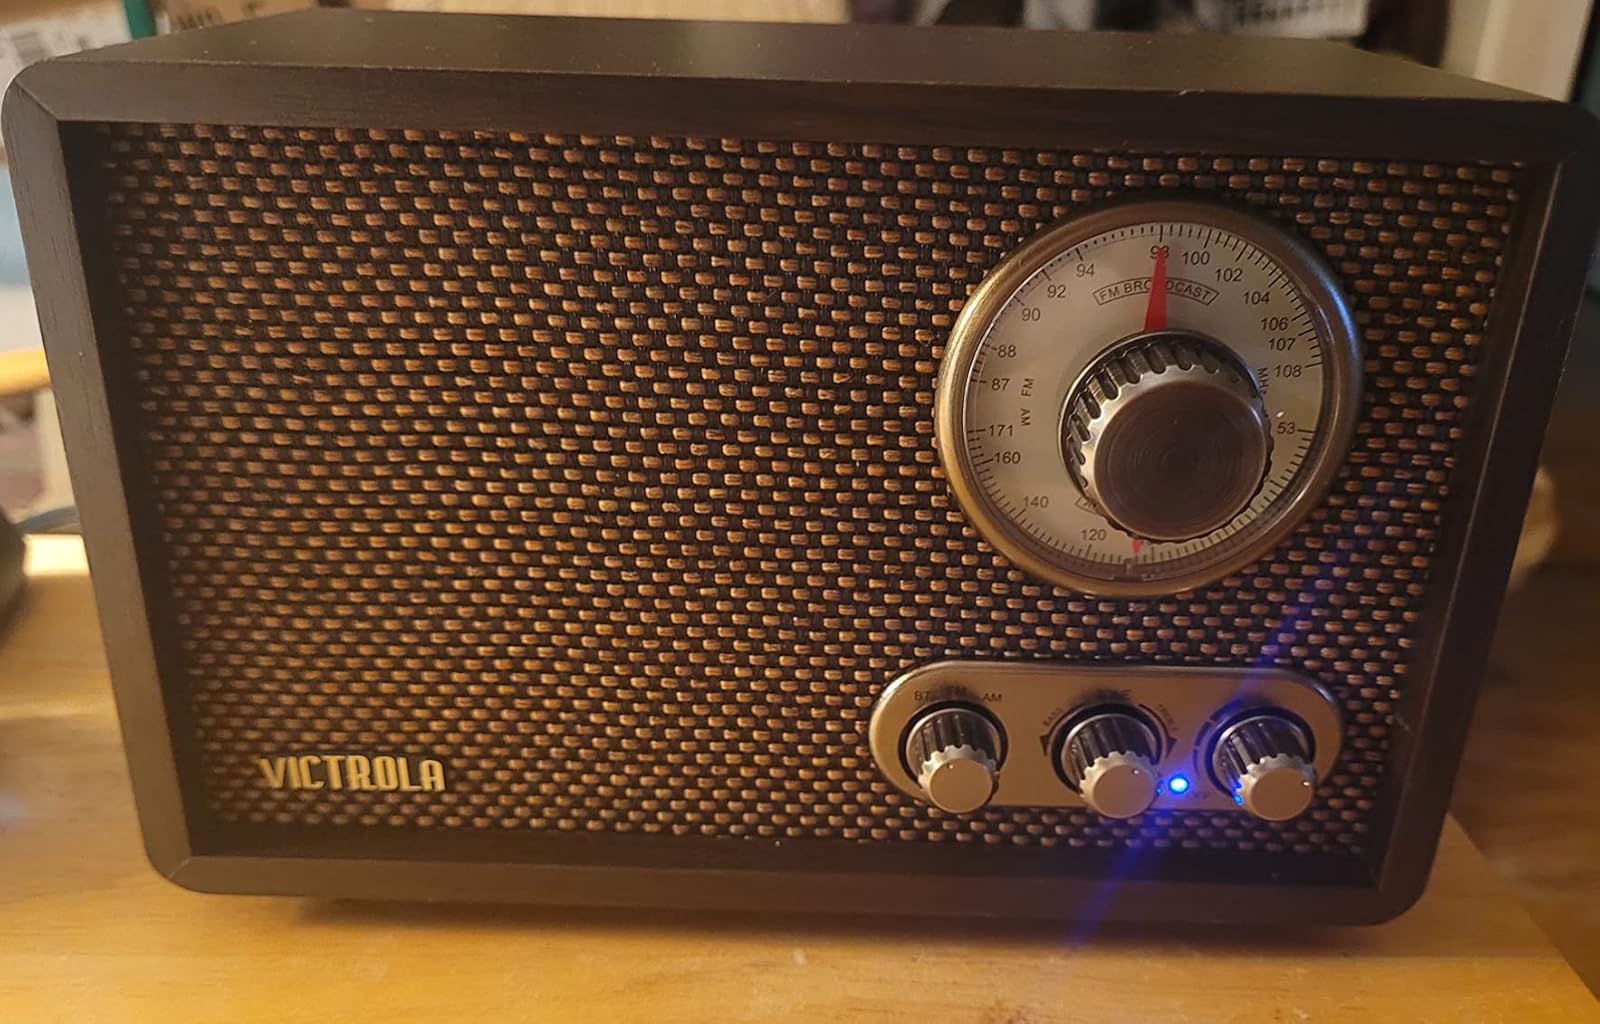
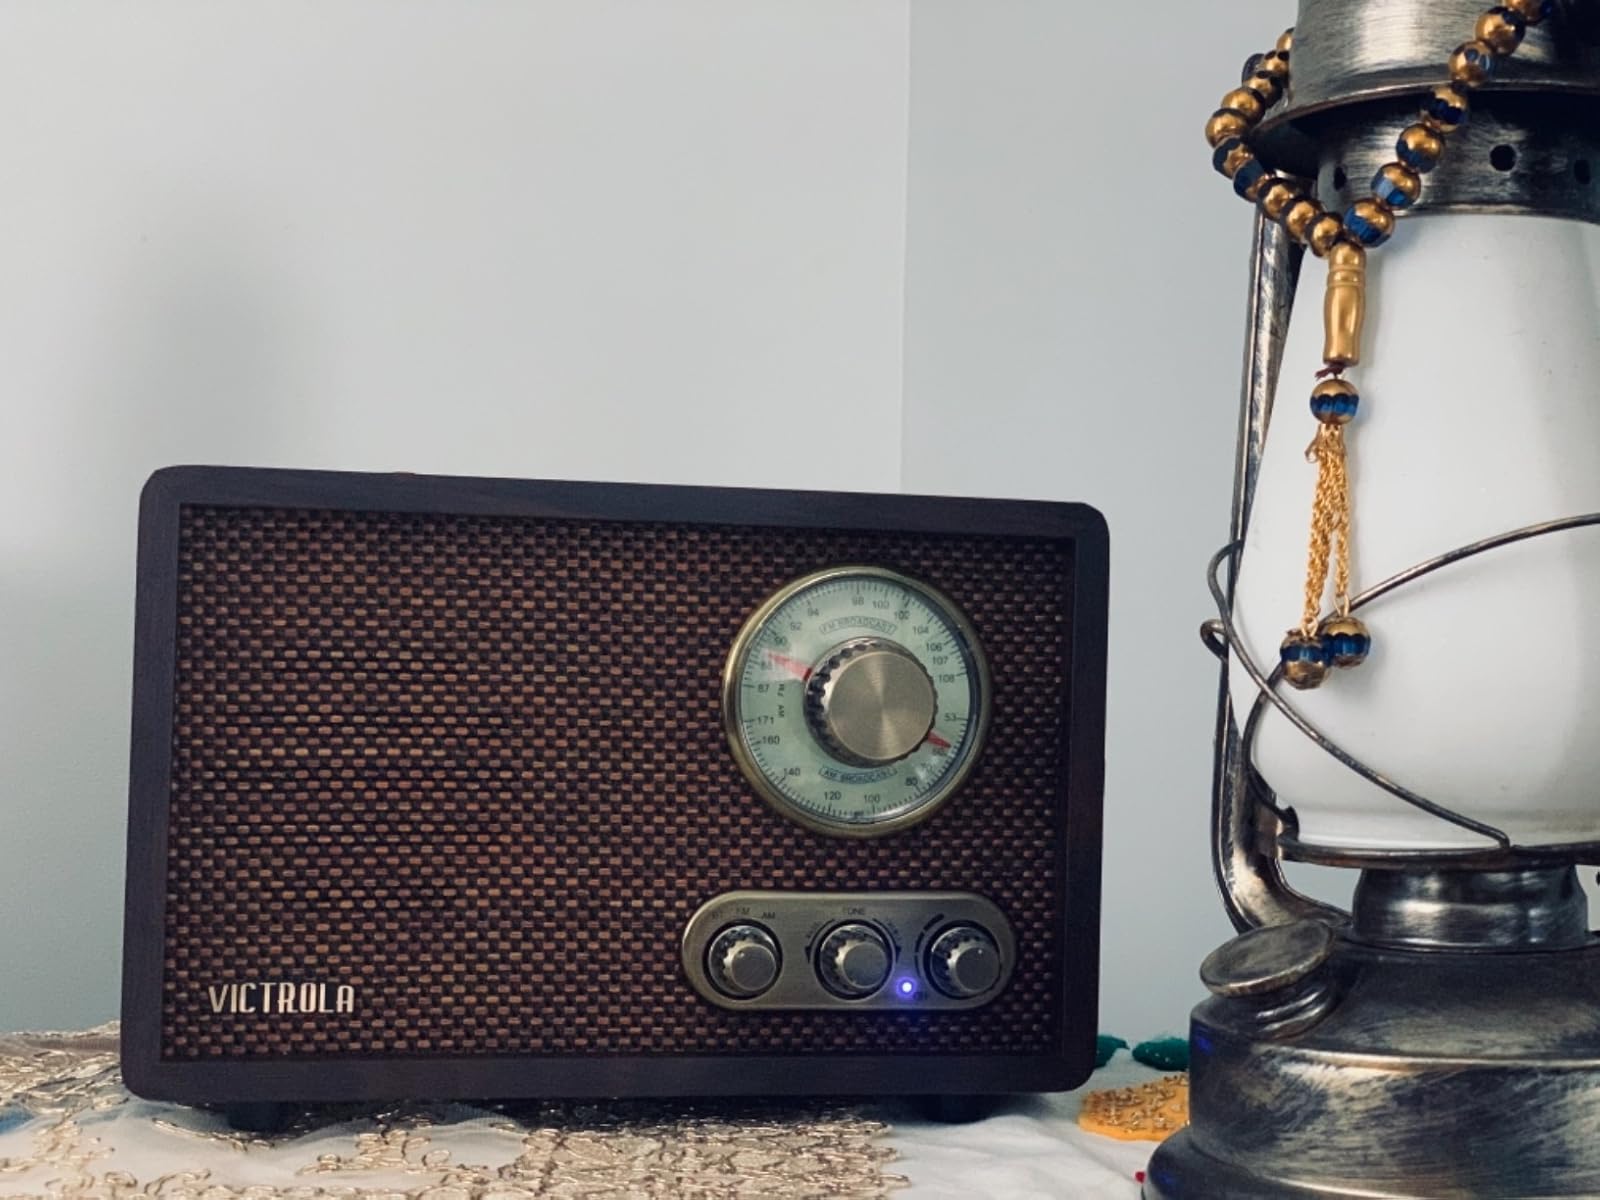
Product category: radio
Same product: yes